2021–22 Oklahoma City Thunder season

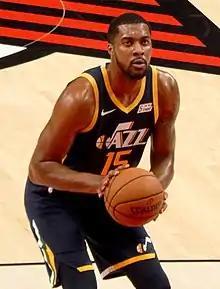
Derrick Favors was traded to the Thunder.

On June 18, the Thunder traded Al Horford, Moses Brown and a 2023 second-round pick to the Boston Celtics in exchange for Kemba Walker, a 2021 first-round pick and a 2025 second-round pick. On August 6, the Thunder negotiated a contract buyout and waived Walker. In return, Walker gave up $20 million in total in his buyout. Walker gave up $9.7 million in his 2021-22 salary and $10.2 million in his 2022-23 salary.